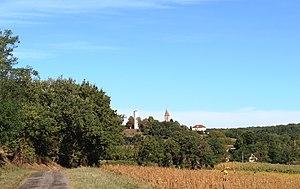
Sauveterre (Hautes-Pyrénées)
Sauveterre est une commune française située dans le département des Hautes-Pyrénées, en région Occitanie.